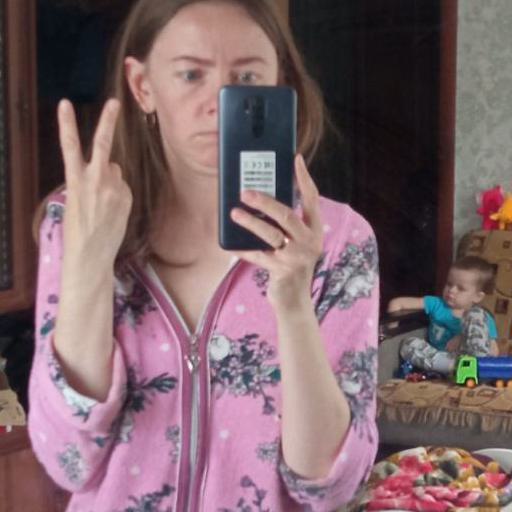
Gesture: no_gesture